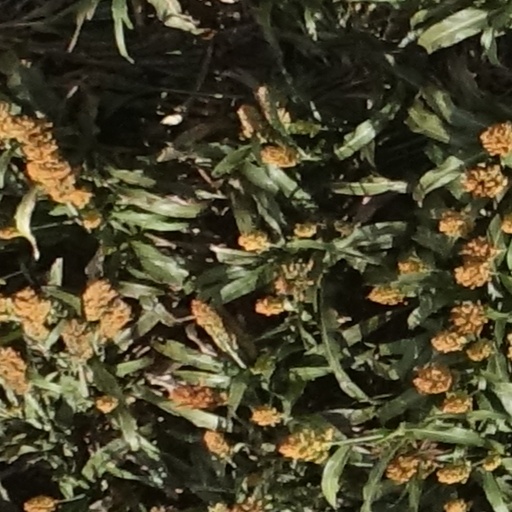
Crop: sorghum